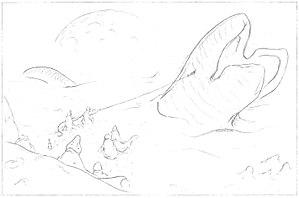
Le ver des sables est une créature fantastique du monde imaginaire de Dune de Frank Herbert.